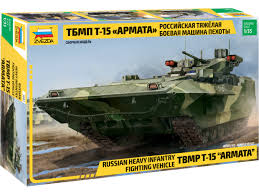
Label: BMP